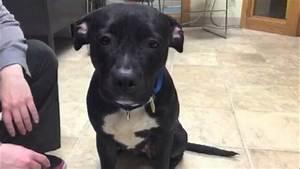
dog